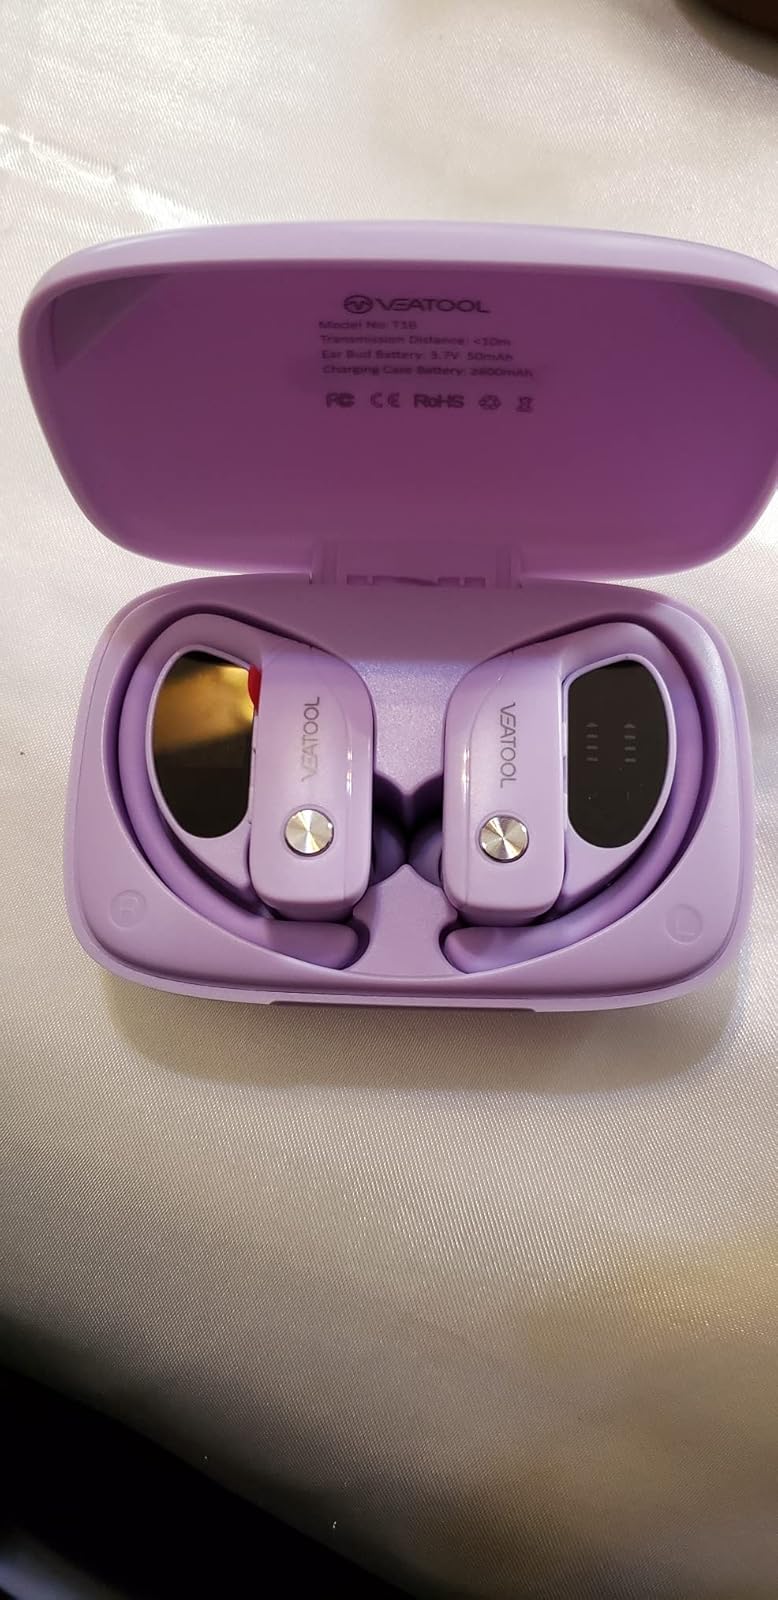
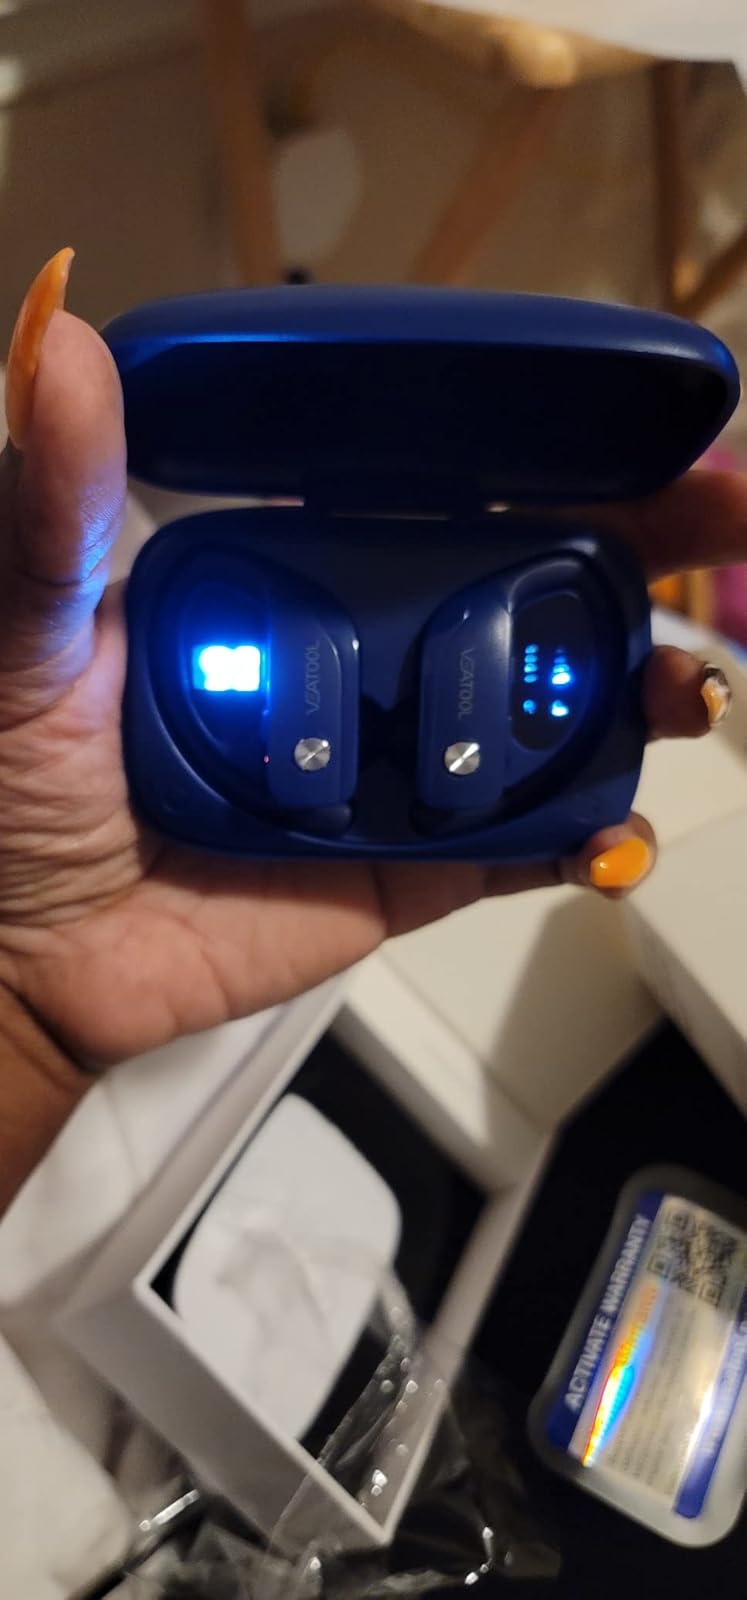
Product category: earbuds
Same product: no